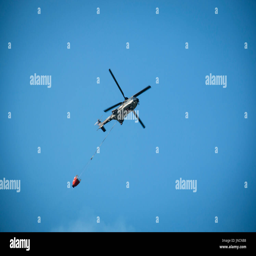
helicopter extinguishing the huge forest fires on the mountains close